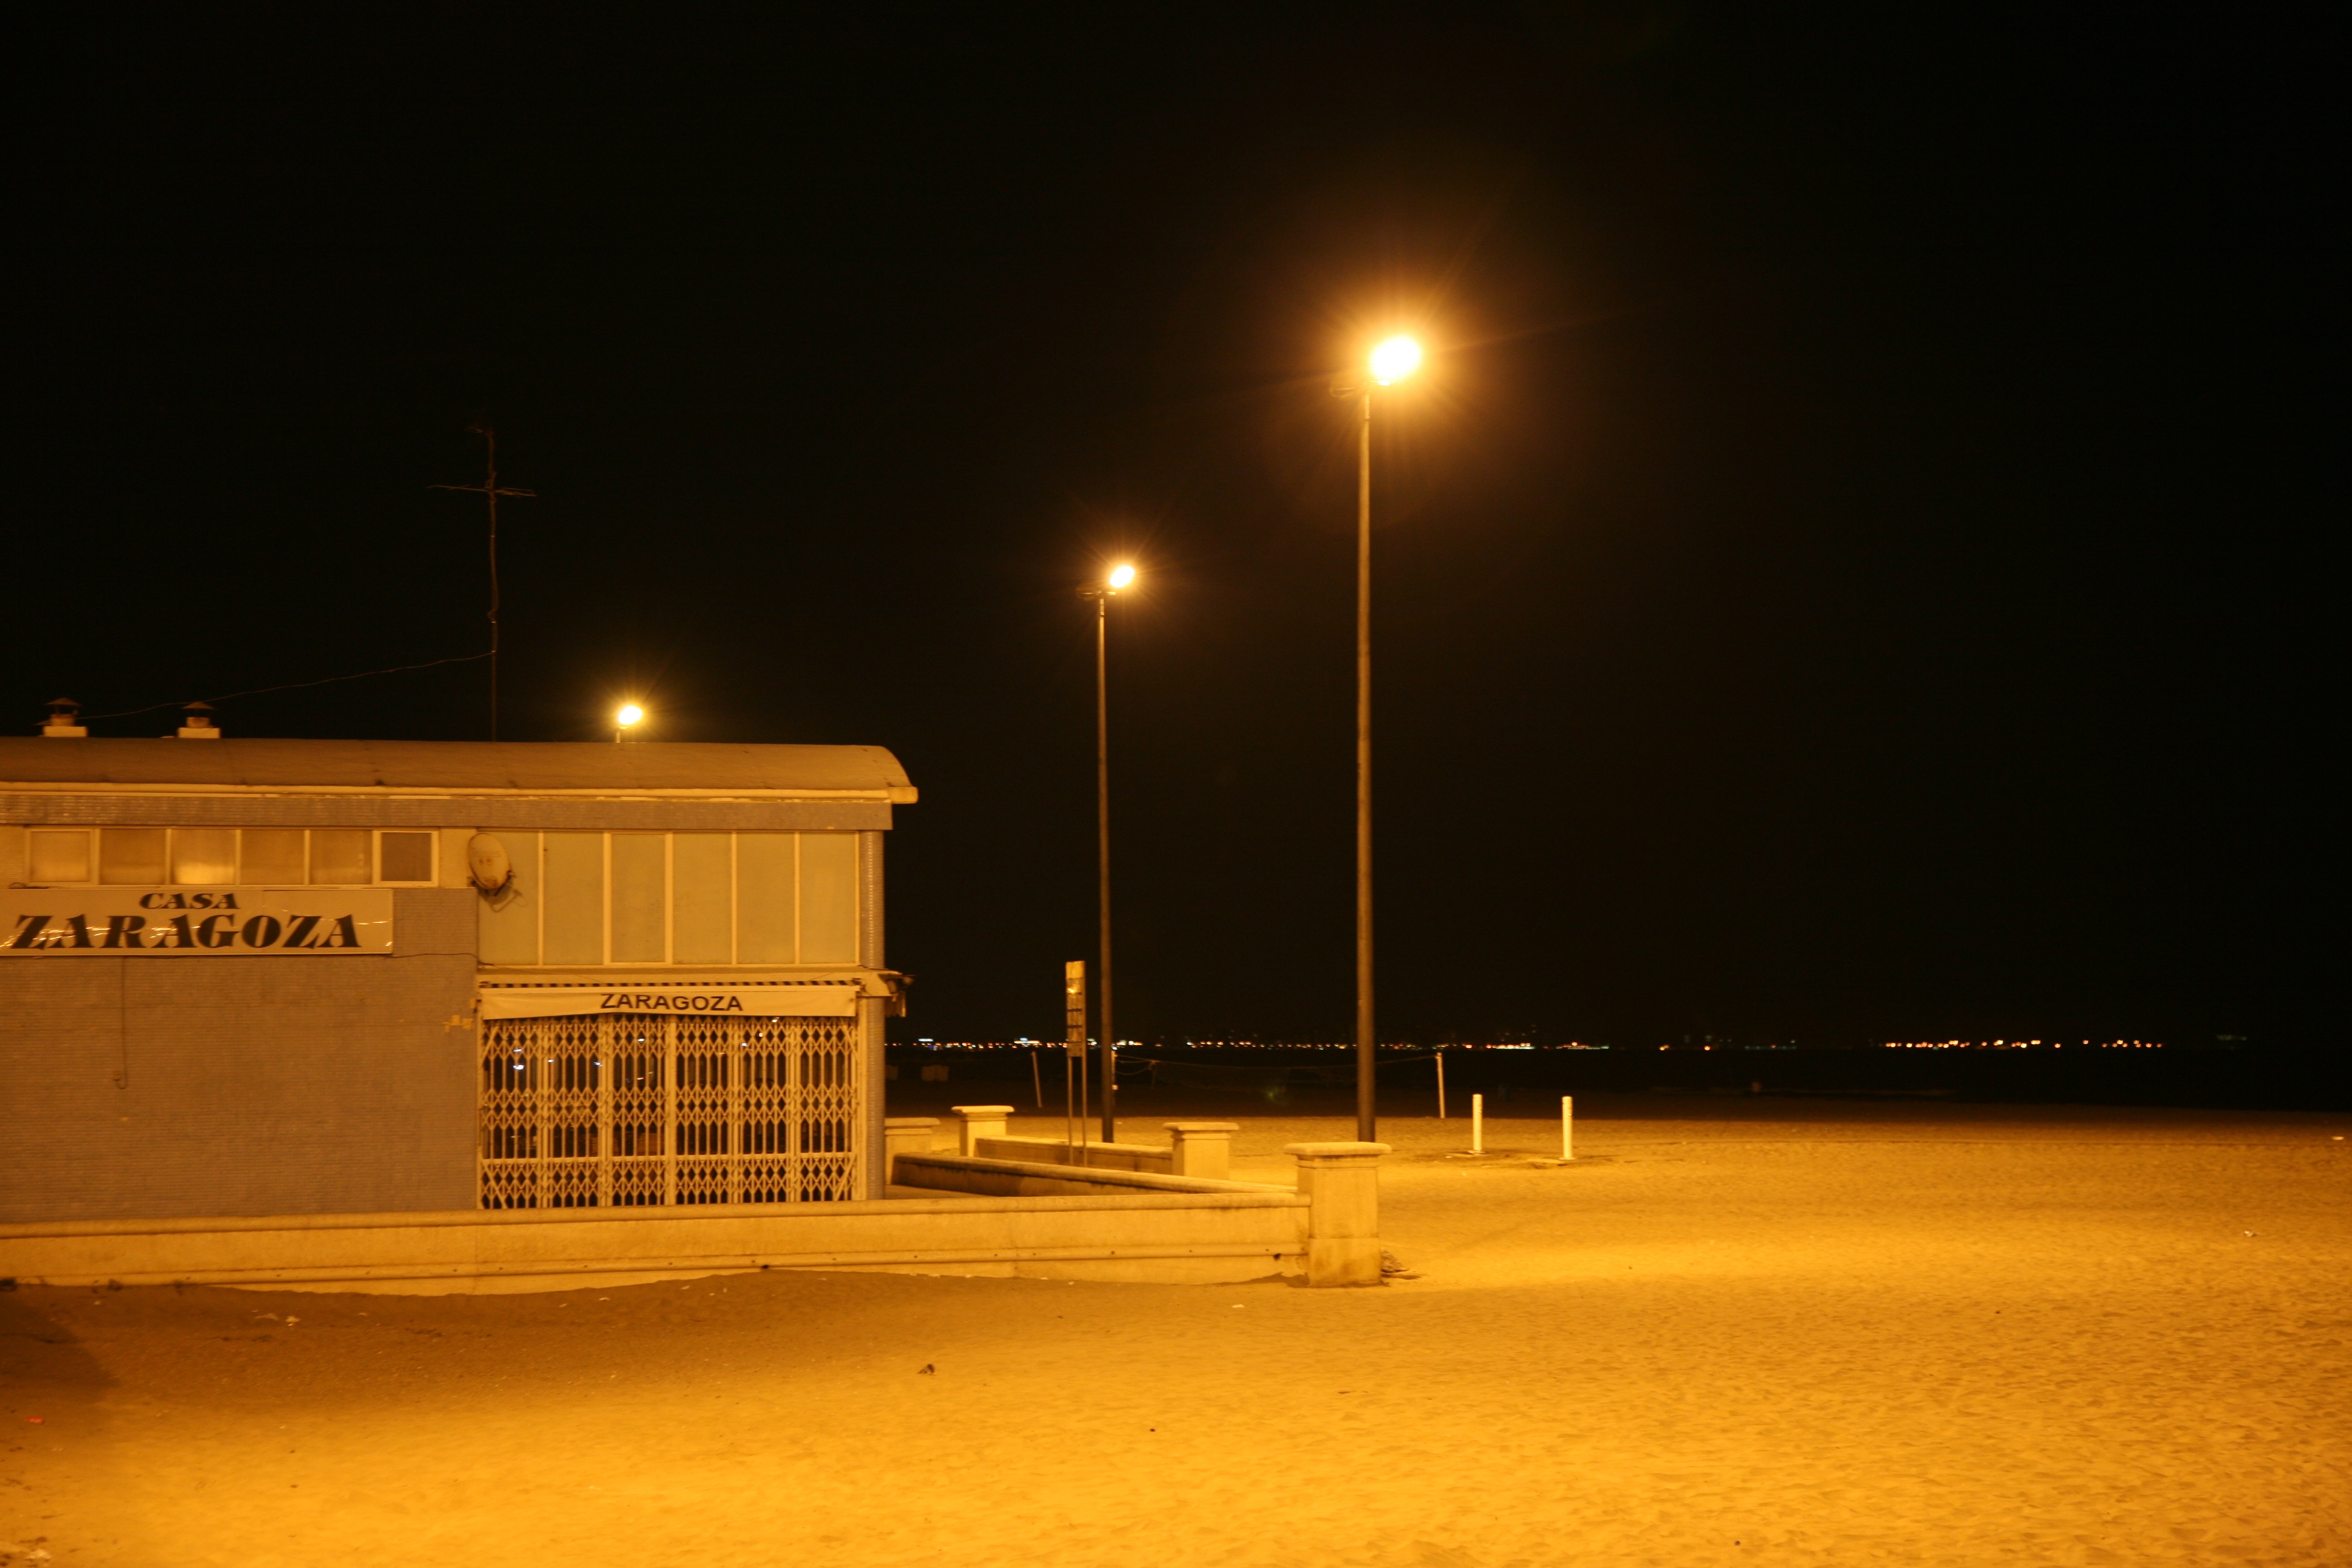
beach, light, night, morning, dawn, dusk, evening, darkness, street light, lighting, strand, plage, spain, espagne, light fixture, playa, valencia, espanha, frontdemer, espana, spanien, paseomaritimo, spagna, seafront, spanje, espanya, valence, malvarrosa